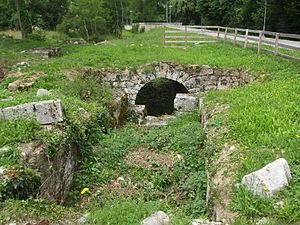
Ruines du moulin à marbre de L'Aiguillon (Ariège, France).
L’Aiguillon est une commune française, située dans le département de l’Ariège en région Occitanie.